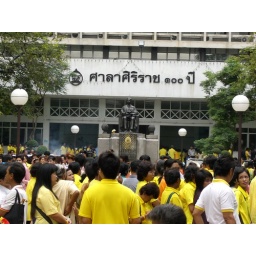
the building we get in to sign